Tom Cruise

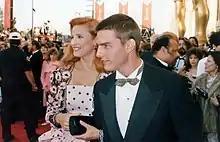
Cruise and Mimi Rogers at the 1989 Oscars

On August 22, 2006, Paramount Pictures announced it was ending its 14-year relationship with Cruise. In "The Wall Street Journal", chairman of Viacom (Paramount's parent company) Sumner Redstone cited the economic damage to Cruise's value as an actor and producer from his controversial public behavior and views. Cruise/Wagner Productions responded that Paramount's announcement was a face-saving move after the production company had successfully sought alternative financing from private equity firms. Industry analysts such as Edward Jay Epstein commented that the real reason for the split was most likely Paramount's discontent over Cruise/Wagner's exceptionally large share of DVD sales from the "Mission: Impossible" franchise.